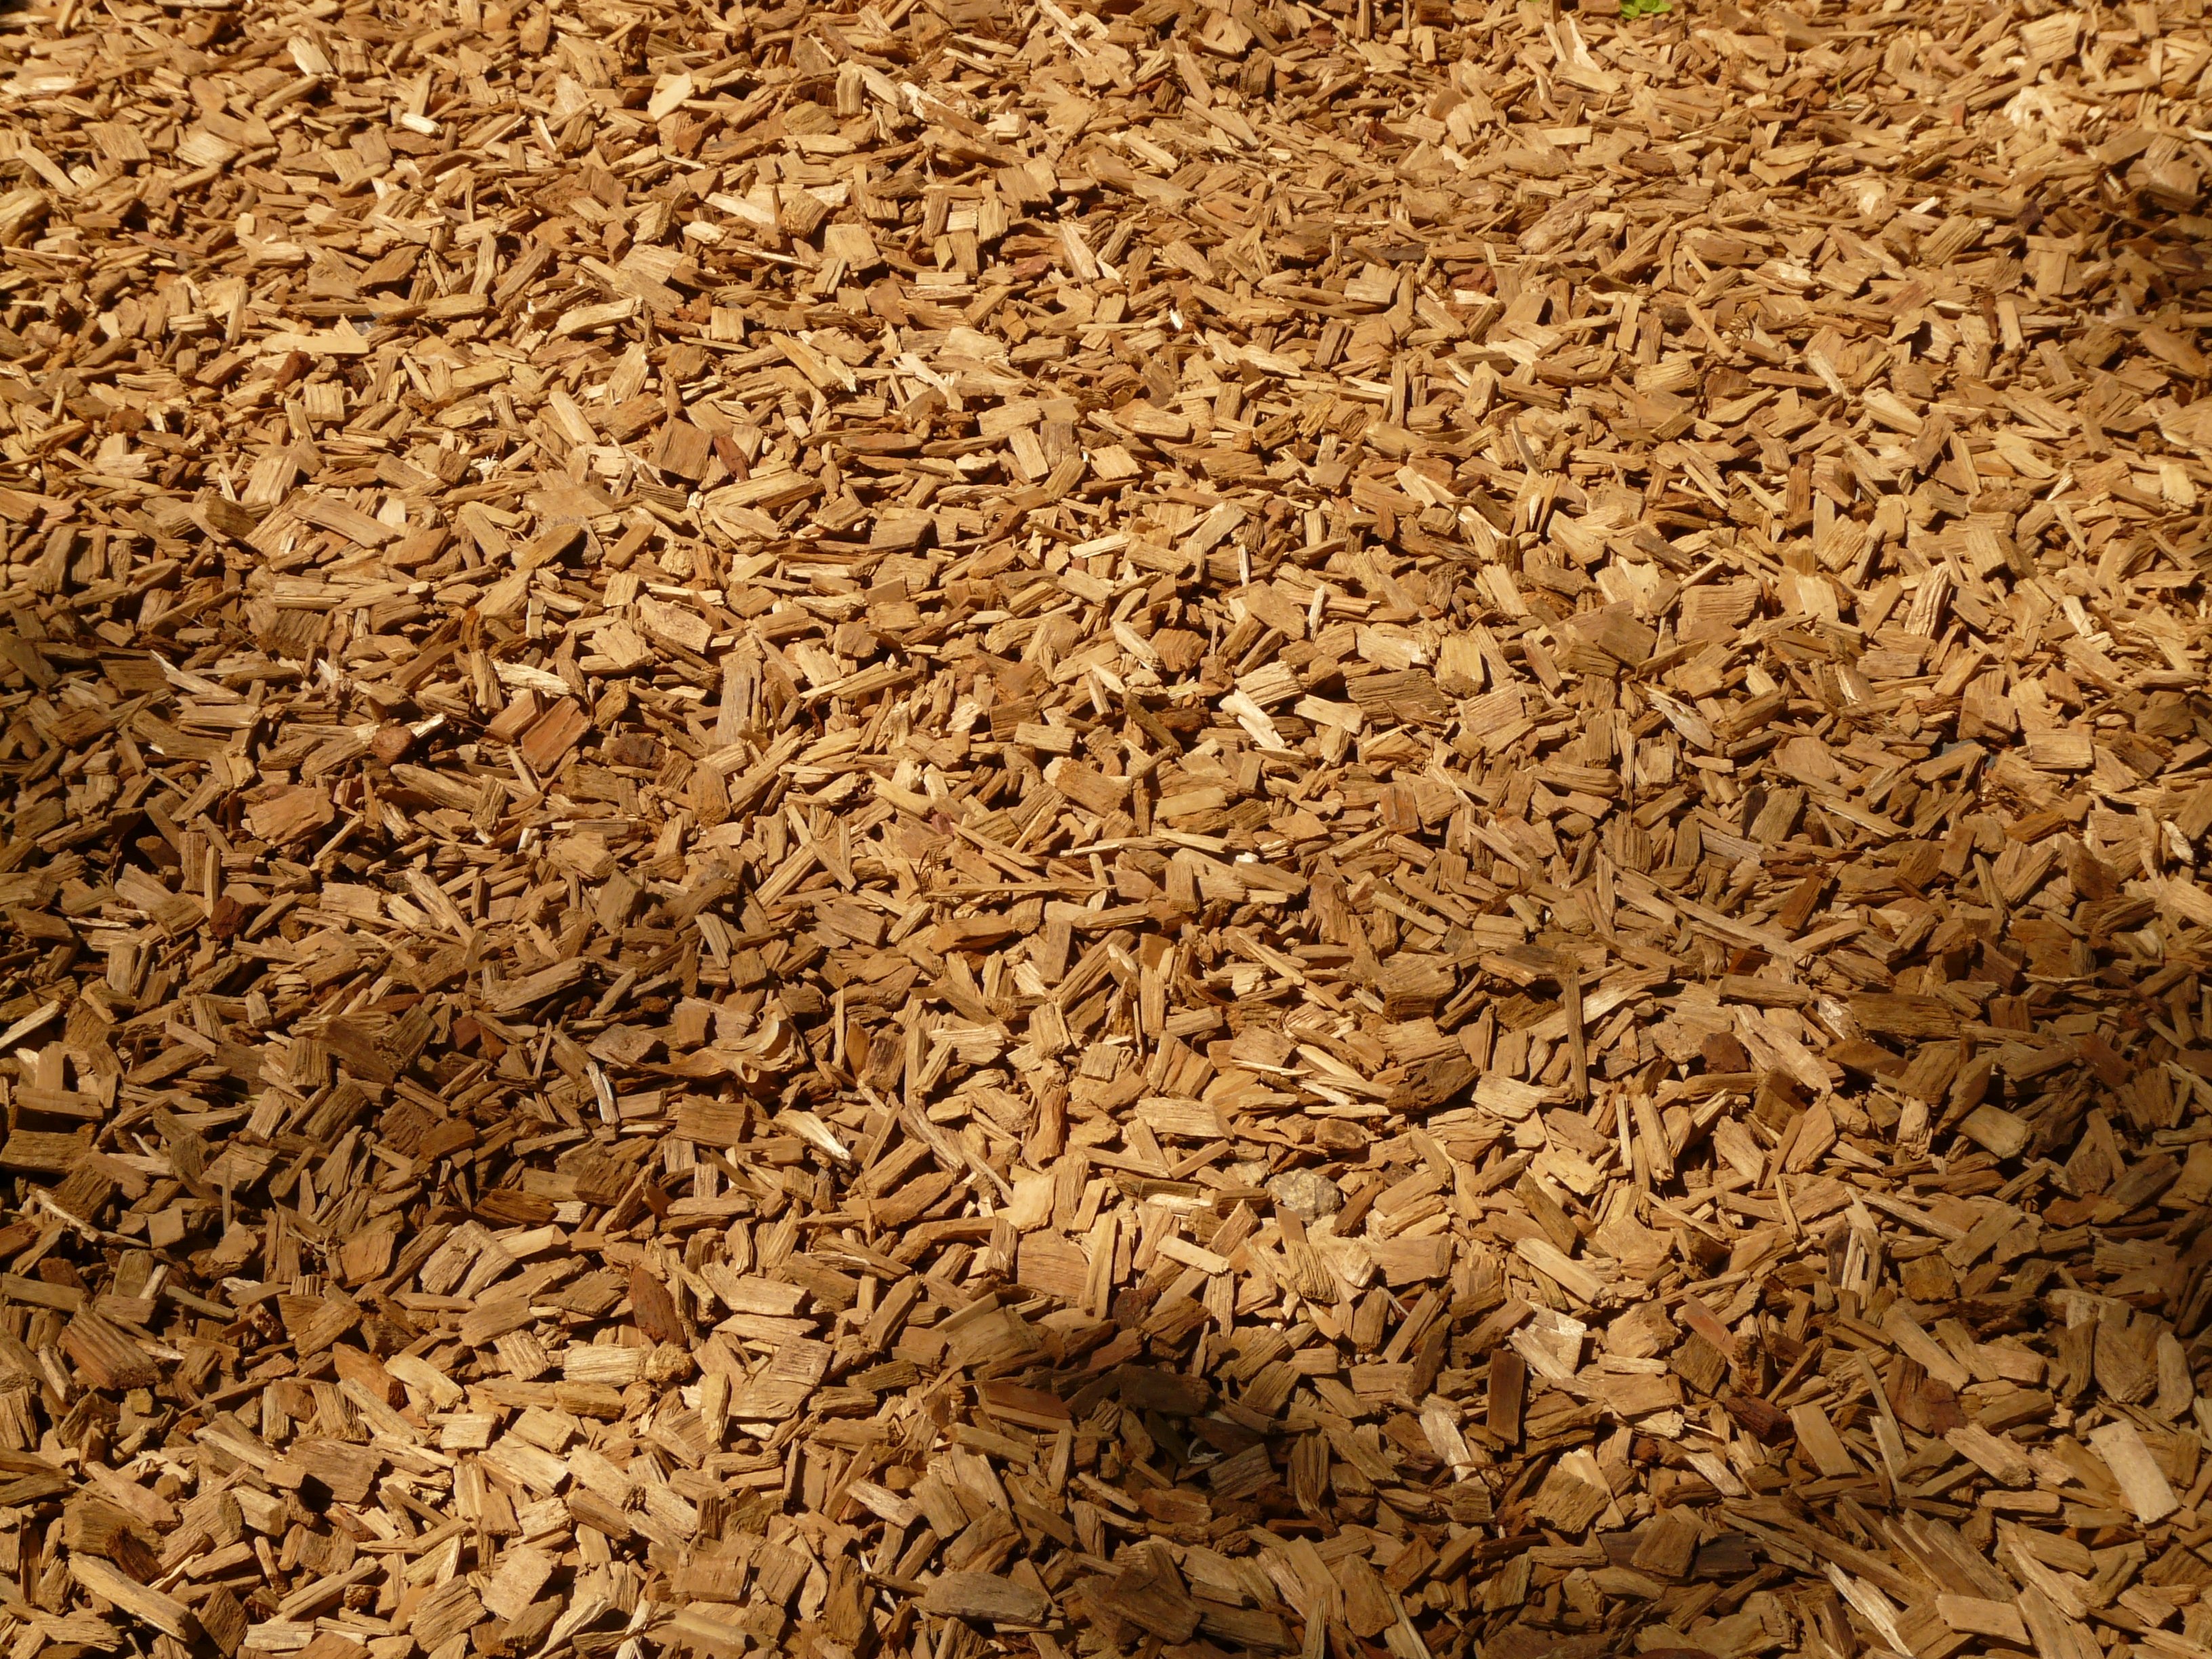
plant, wood, ground, leaf, flower, food, produce, crop, brown, soil, agriculture, soft, mulch, flooring, wood chips, shredded, husk, shredder, grass family, whole grain